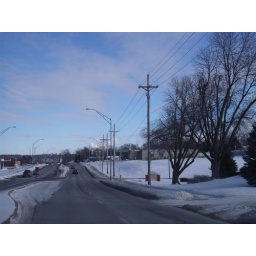
white plume is coal electric plant in IA003